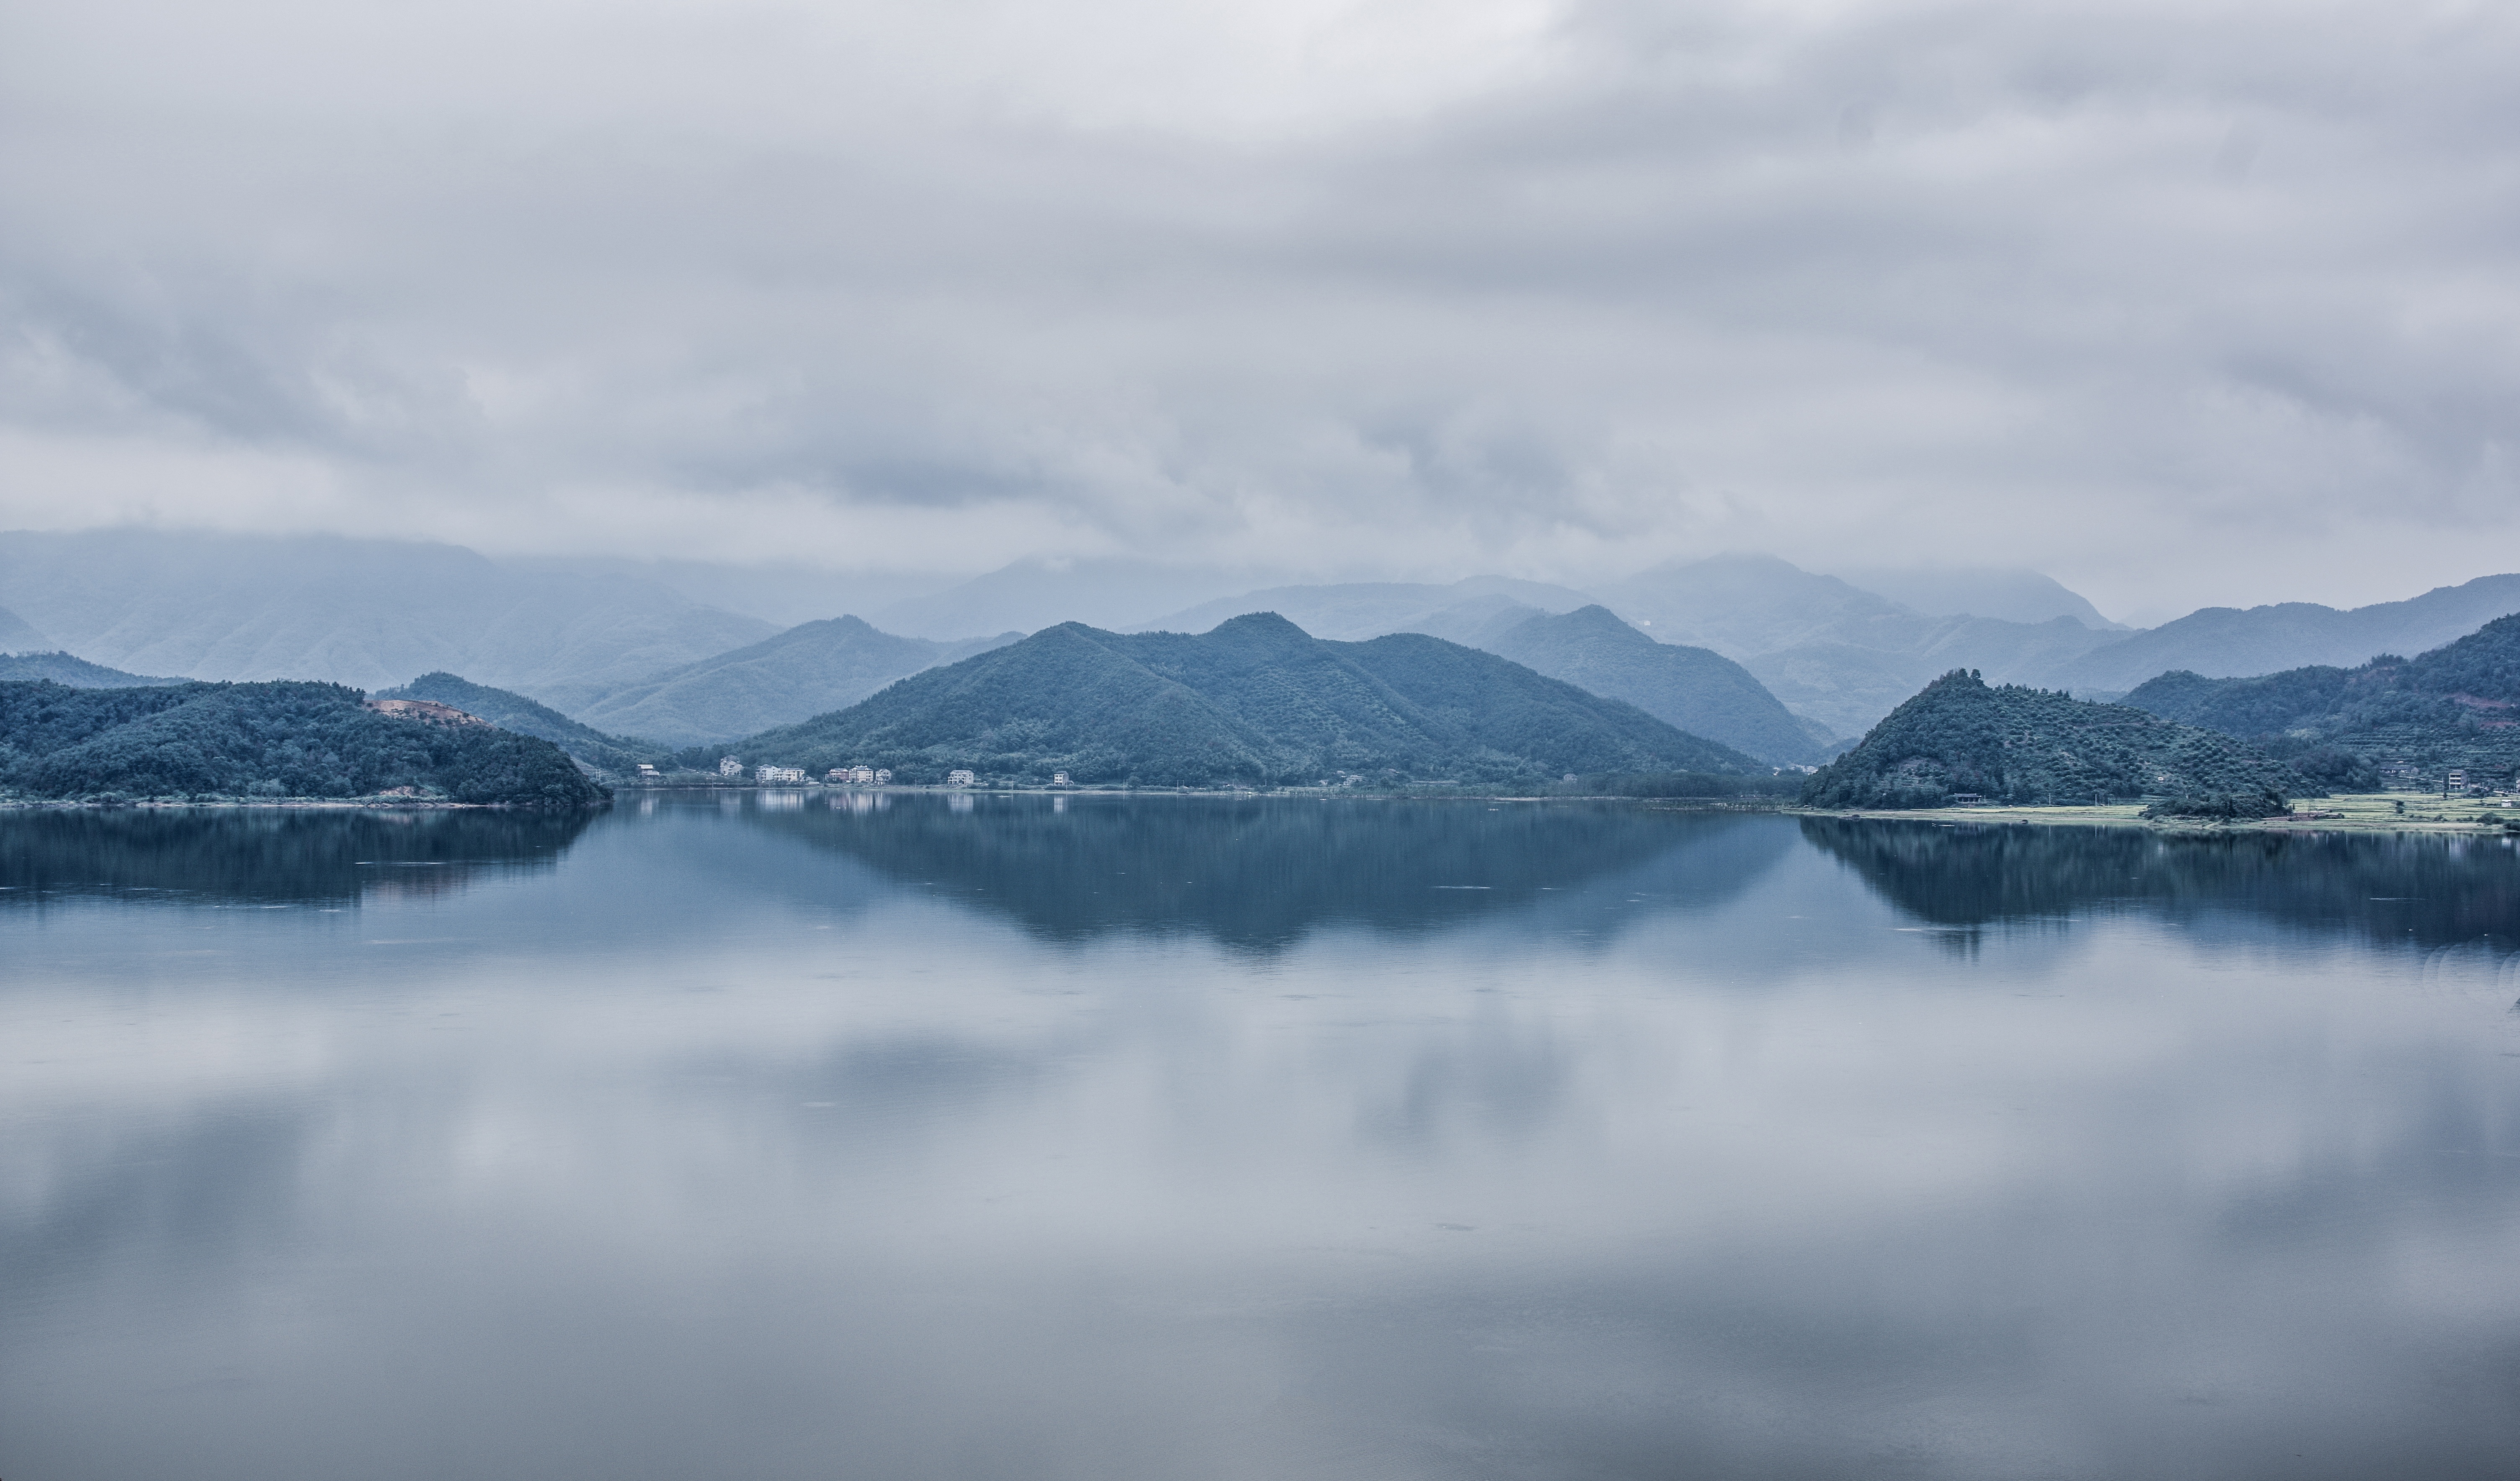
landscape, sea, water, nature, mountain, snow, winter, cloud, sky, mist, morning, lake, mountain range, reflection, weather, fjord, reservoir, body of water, loch, landform, atmospheric phenomenon, mountainous landforms, glacial landform